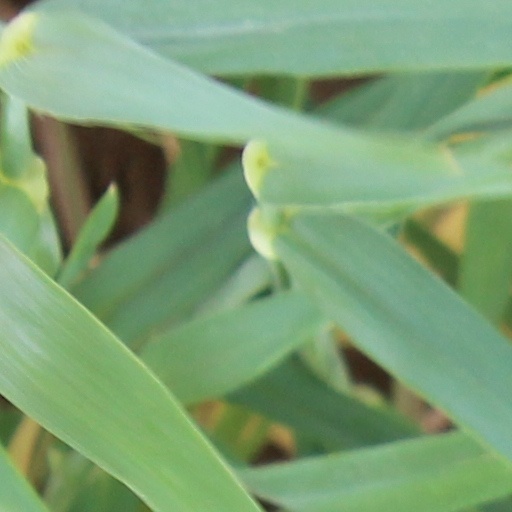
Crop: wheat